A Black Veil for Lisa

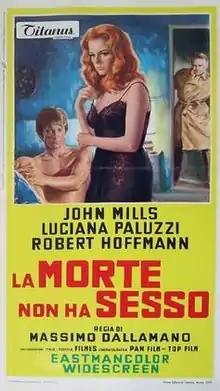

A Black Veil for Lisa (lit. "Death has no sex") is a 1968 thriller film directed by Massimo Dallamano.